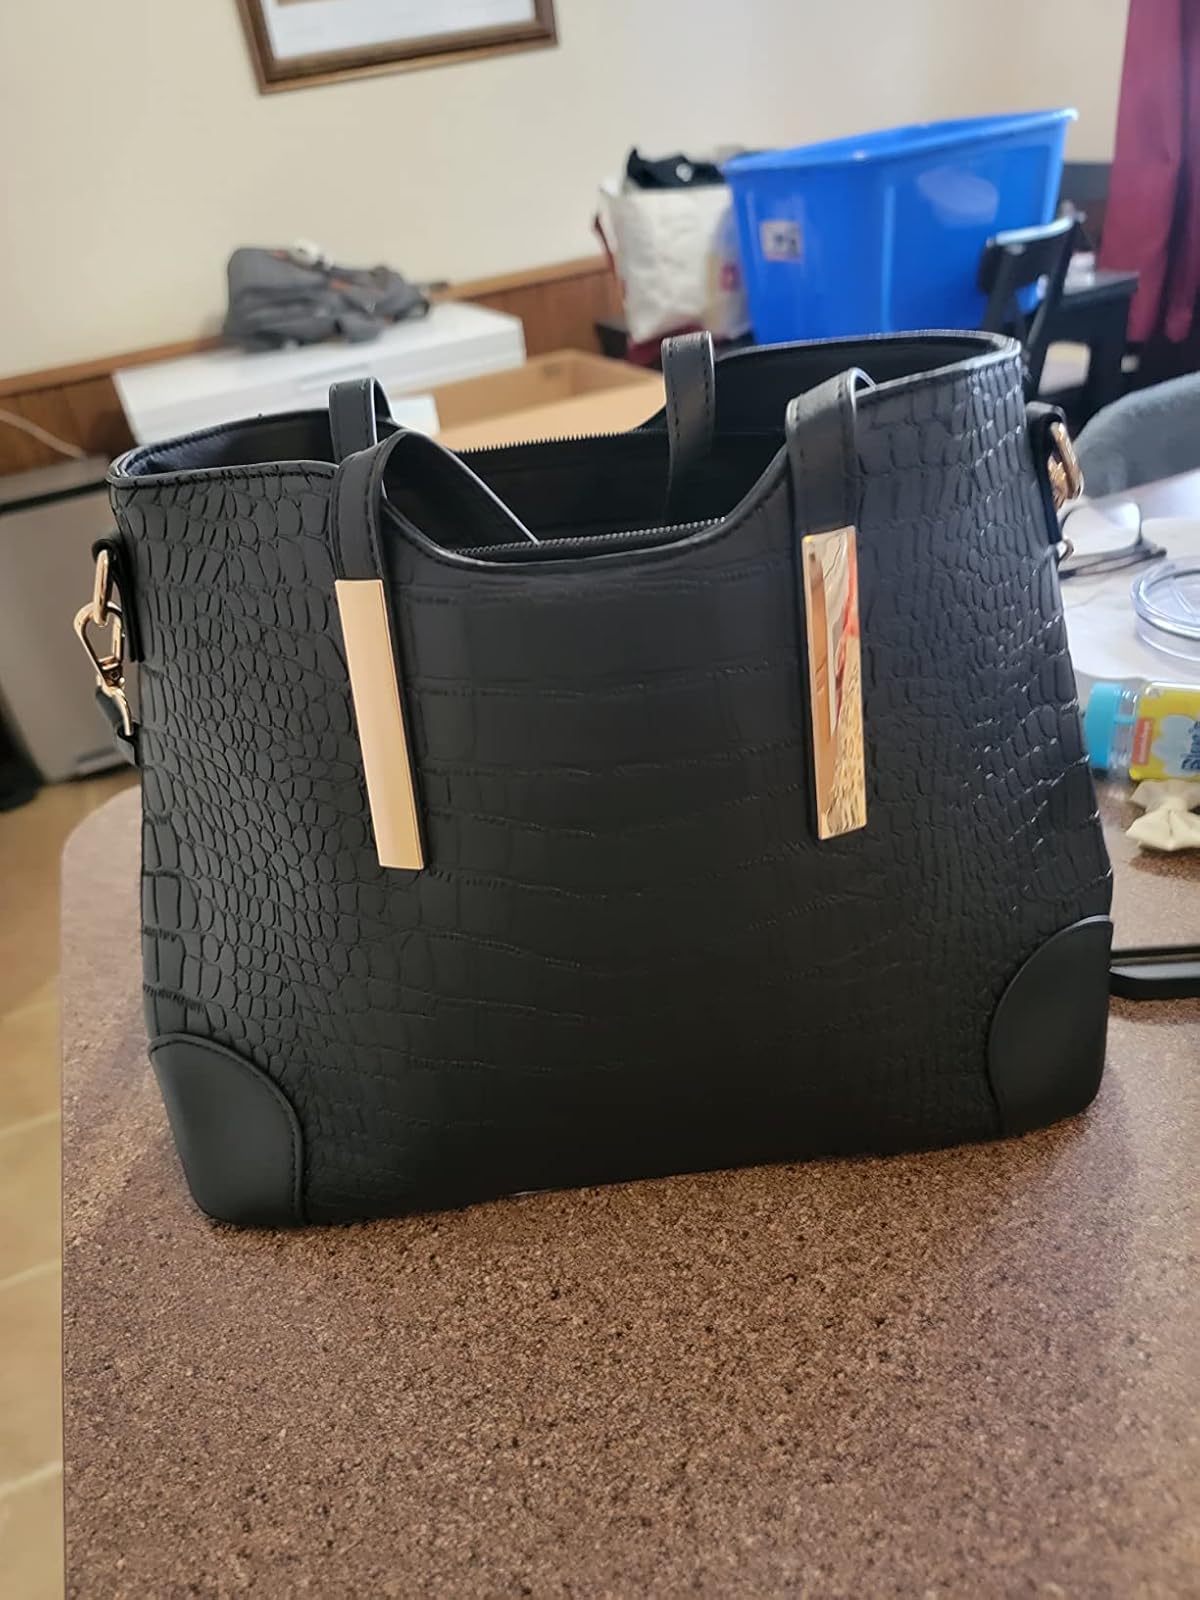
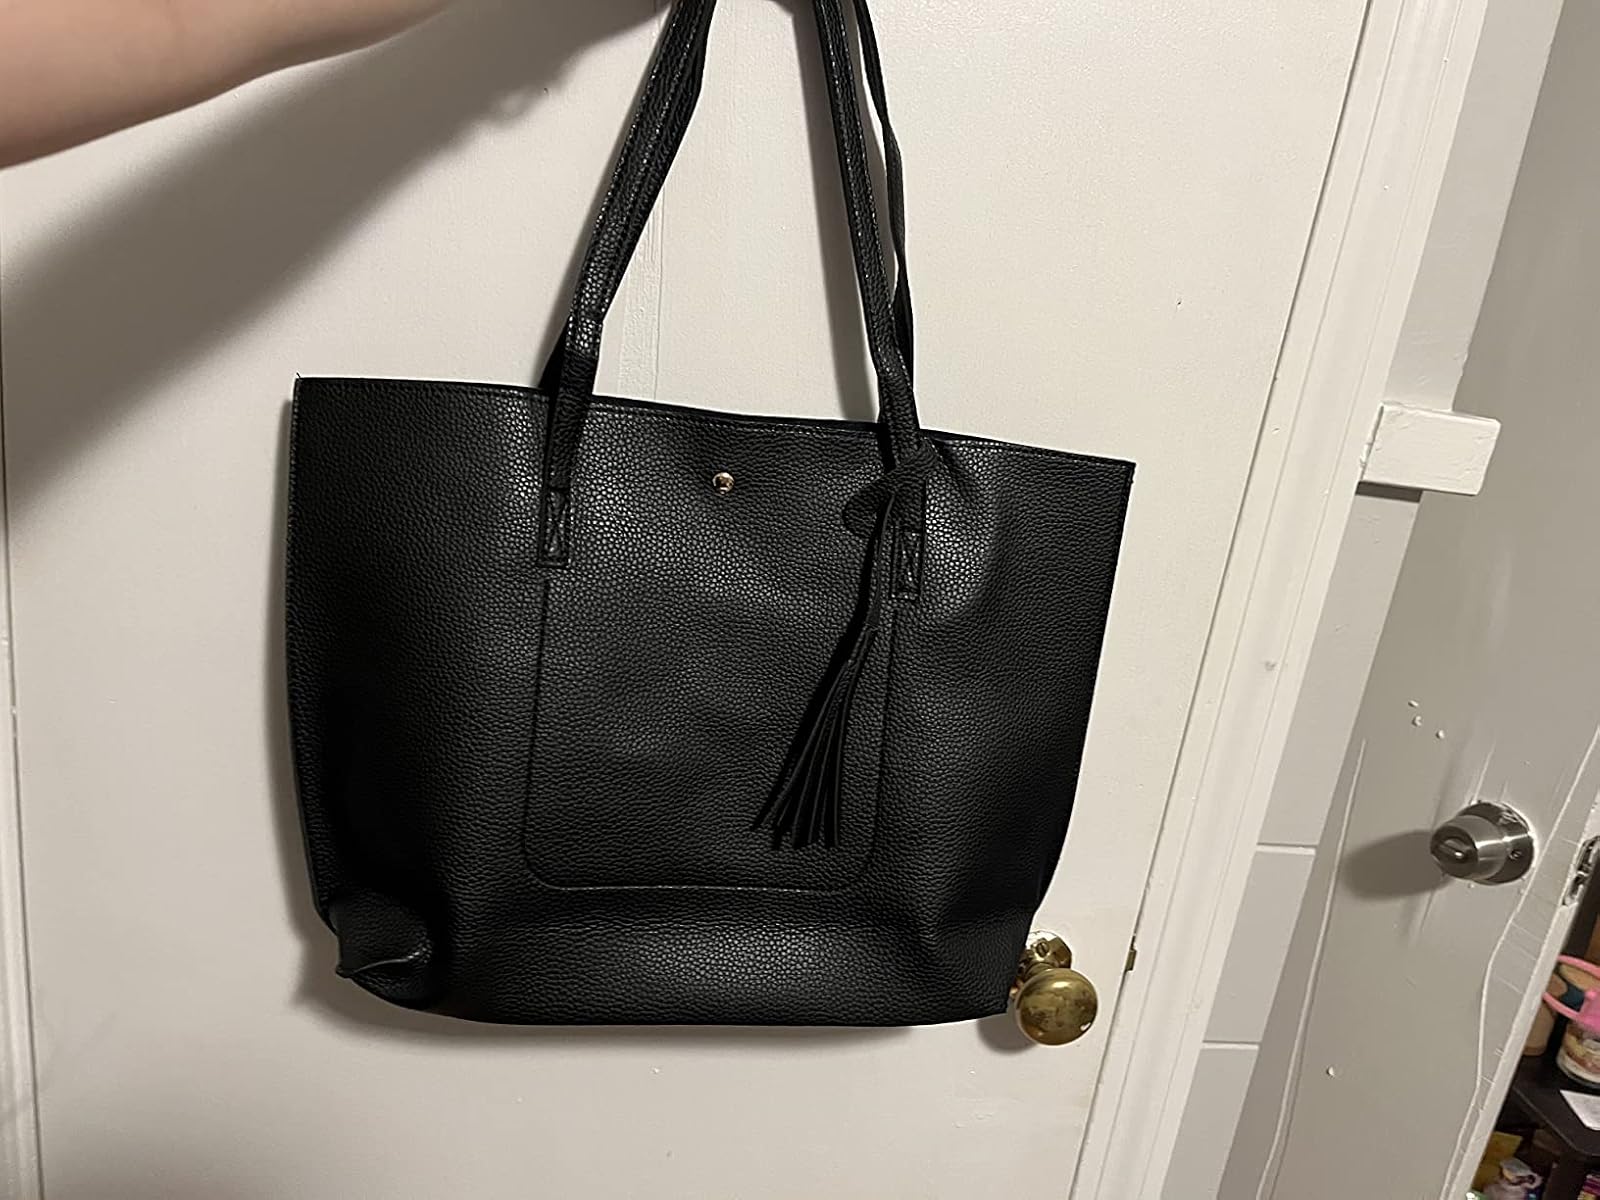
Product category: accessories_handbag
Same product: no